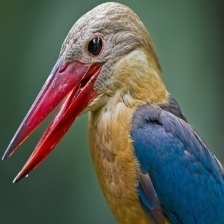
Species: STORK BILLED KINGFISHER
Scientific name: PELARGOPSIS CAPENSIS